European storm petrel

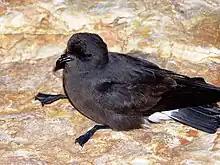
Storm petrels cannot walk on land; they shuffle on their tarsi.

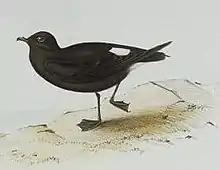
Old illustrations, such as this one by John Gould, were painted from skins, and showed petrels in improbable standing positions.

The storm petrel is a small bird, in length with a wingspan. It weighs , with an average of . It is square-tailed and has all-black plumage except for a snow-white rump that extends to the sides of the tail base and a broad white band on the under wings. Juveniles in fresh plumage can also show a narrow white bar on the upper wing. The plumage becomes dark brown rather than black as it becomes worn. No obvious differences between the sexes are seen, although in the Mediterranean subspecies, at least, most captured birds can be sexed using a formula which involves multiplying the wing length by the length of the white rump band; females are slightly larger and have a longer white rump than males. The Mediterranean subspecies has longer wings and a heavier bill on average than the nominate form, but neither sex nor subspecies can be determined by observation at sea.